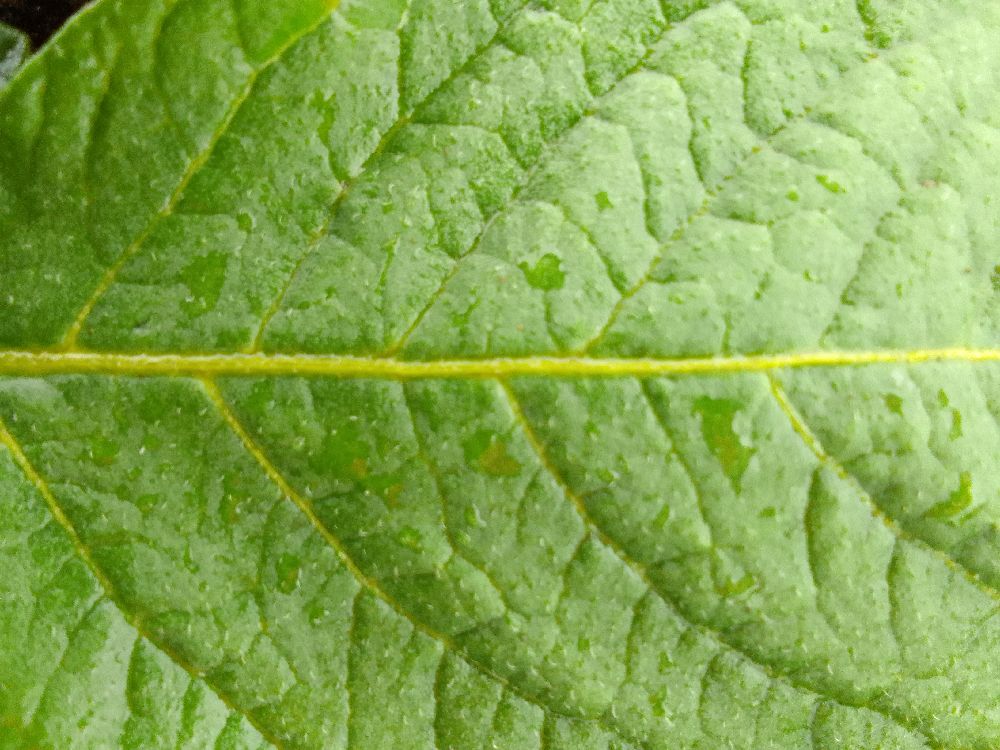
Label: Healthy